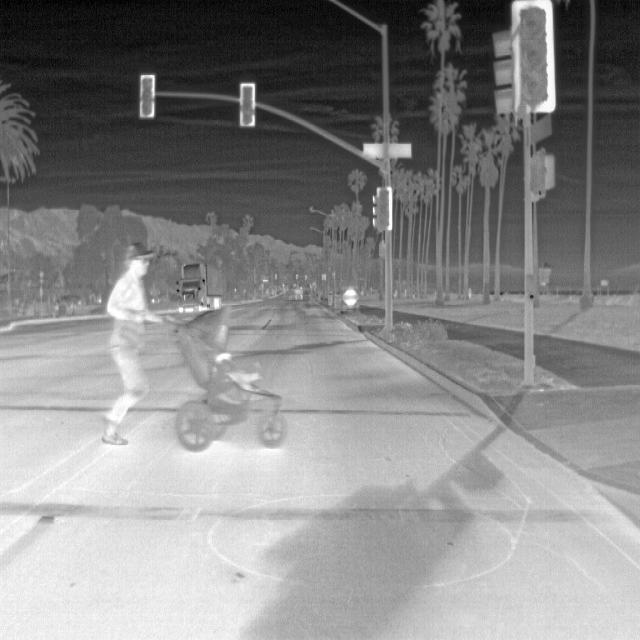
Detected objects:
label: person